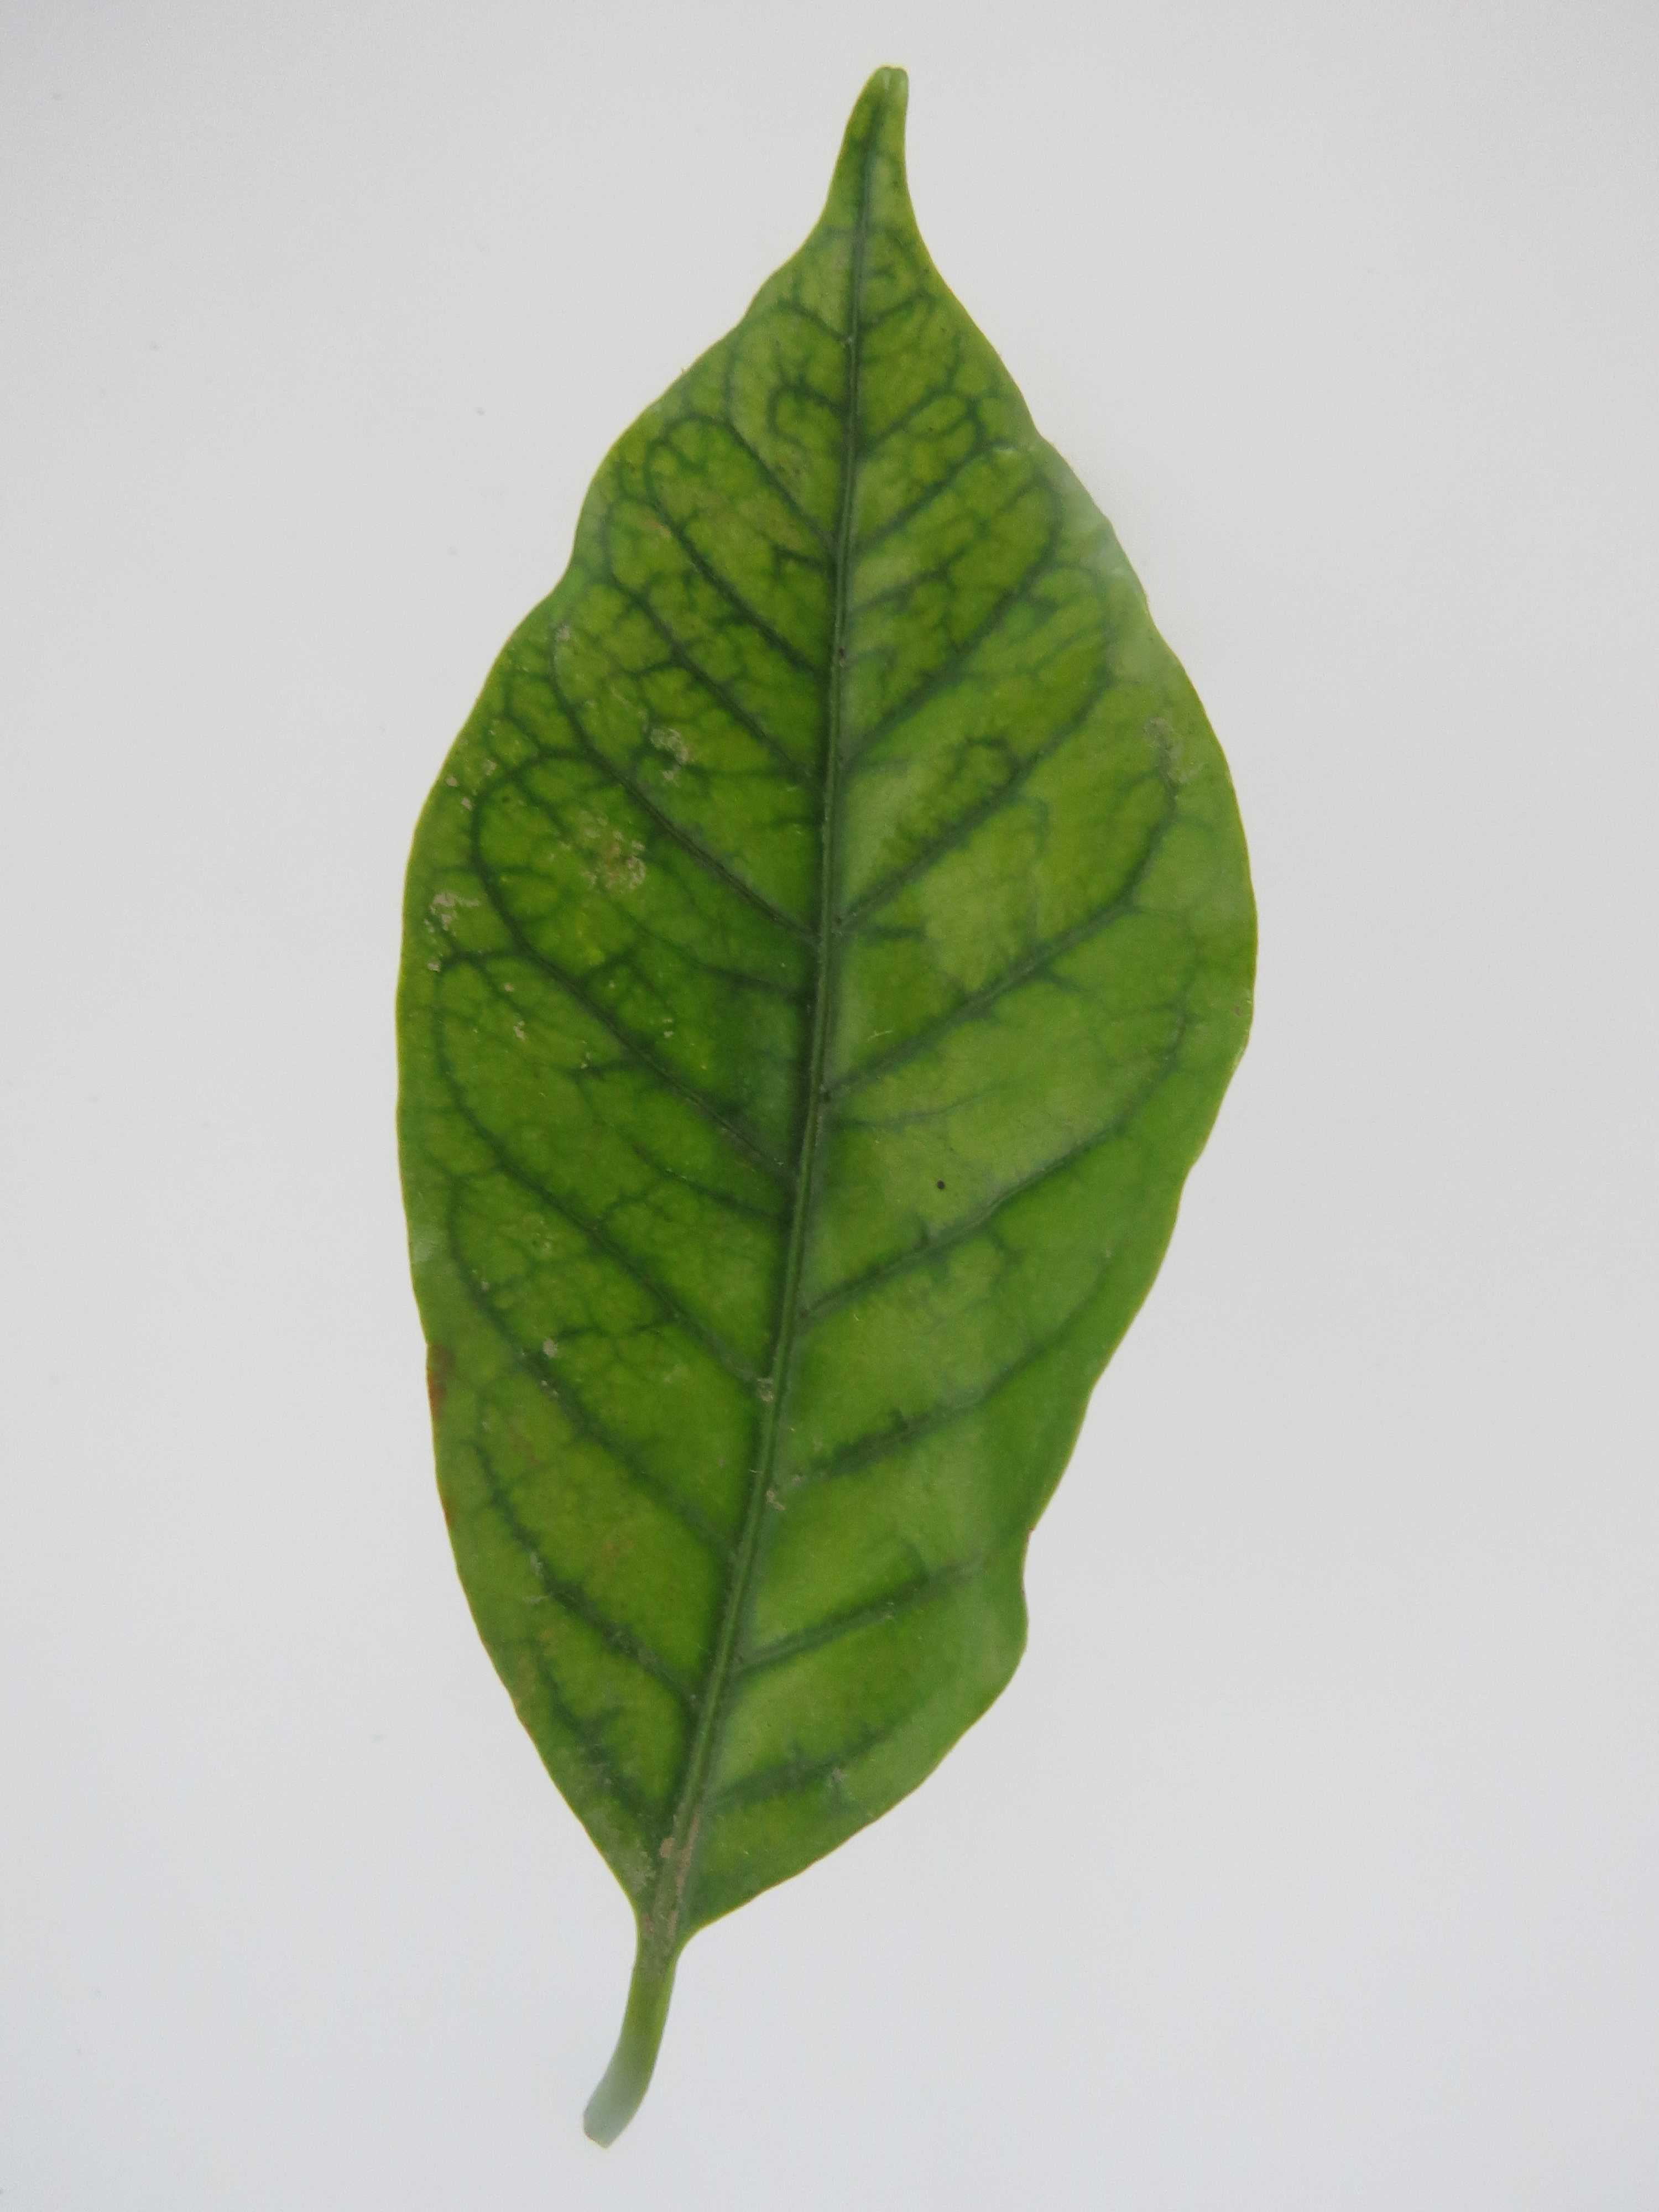
Label: magnesium-Mg